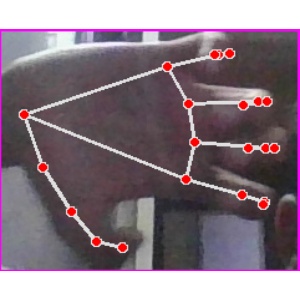
अक्षर: त